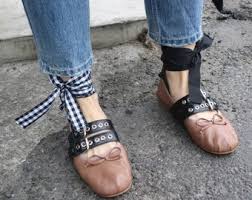
Label: Ballet Flat